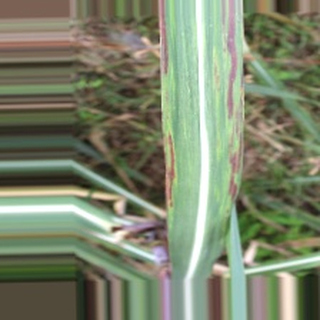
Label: sugarcane_bacterial_blight